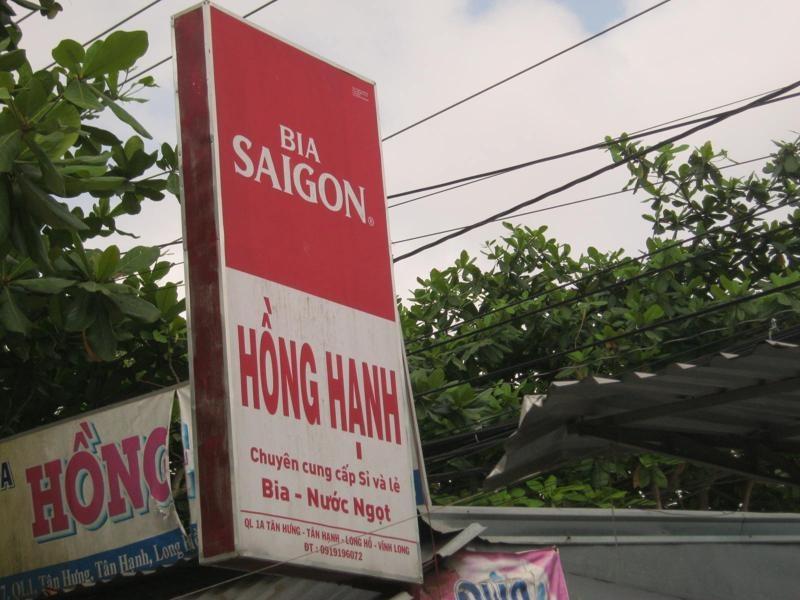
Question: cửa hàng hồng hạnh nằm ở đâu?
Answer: cửa hàng hồng hạnh nằm ở ql 1a tân hưng - tân hạnh - long hồ - vĩnh long